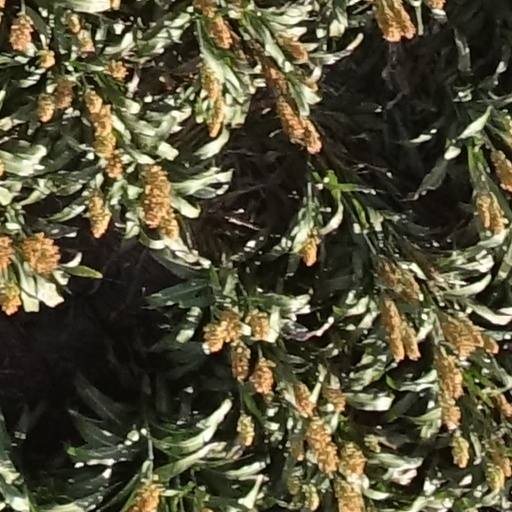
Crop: sorghum